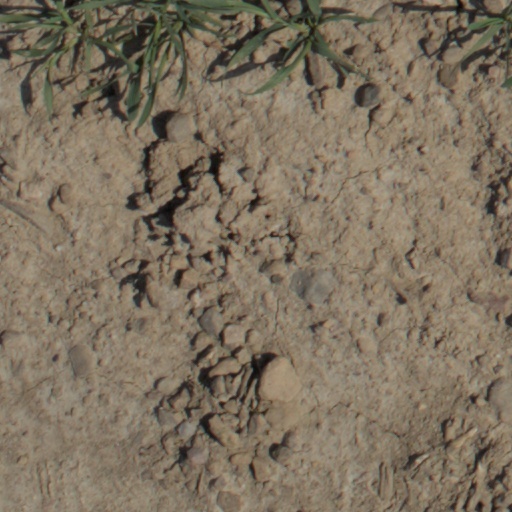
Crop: wheat